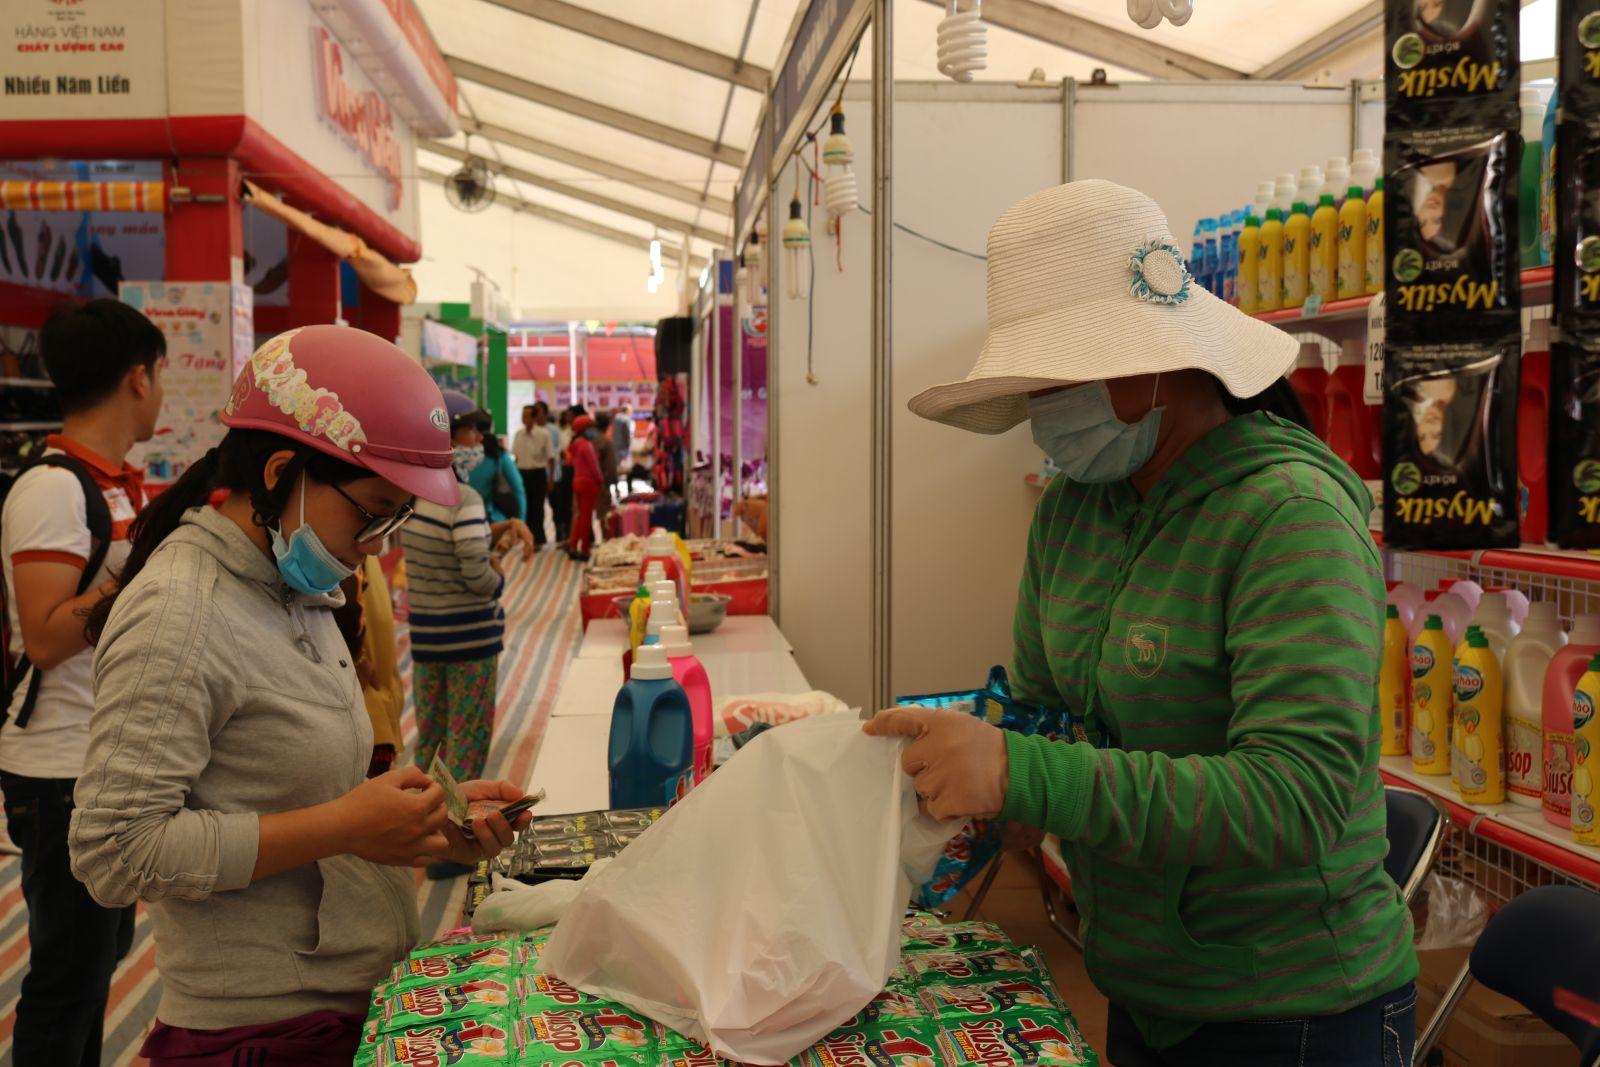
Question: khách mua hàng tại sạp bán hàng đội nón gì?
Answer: nón bảo hiểm màu hồng